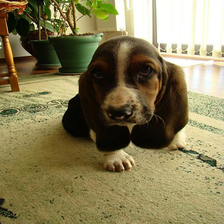
Species: dog
Breed: basset hound